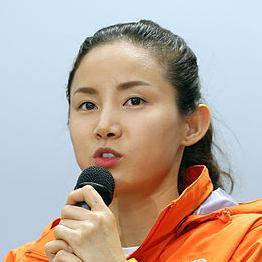
Age: 32